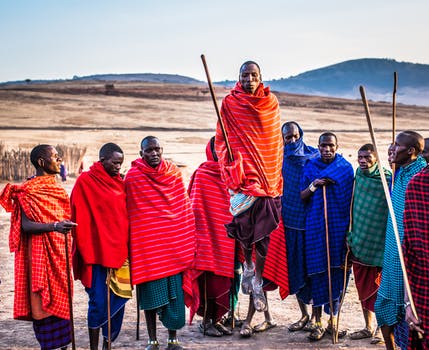
Label: No Watermark